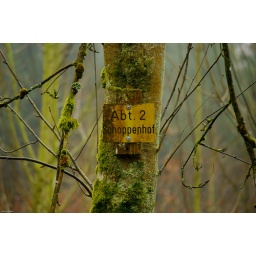
A sign in the forest of Eriskirch noting that the area behind it is called Schoppenhof.